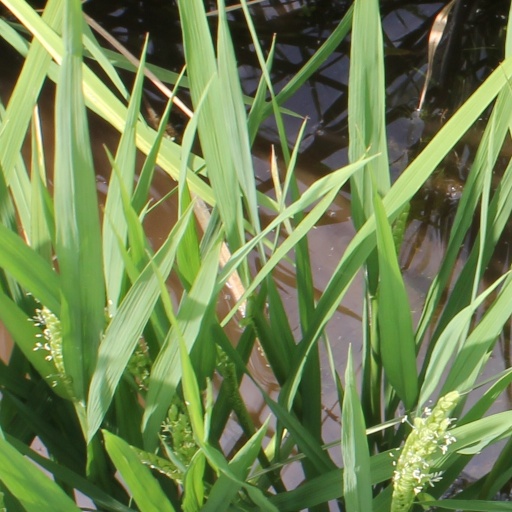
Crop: rice